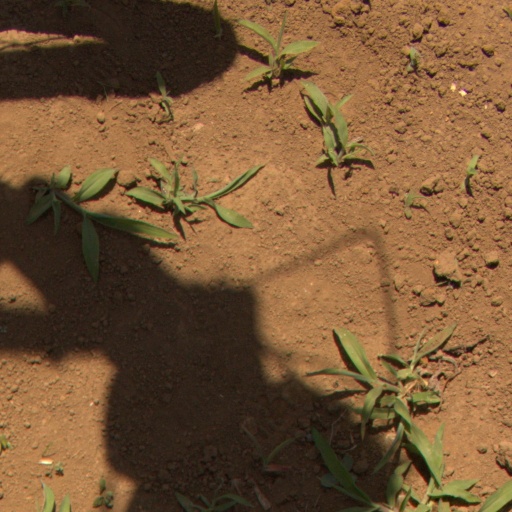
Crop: Jerusalem artichoke